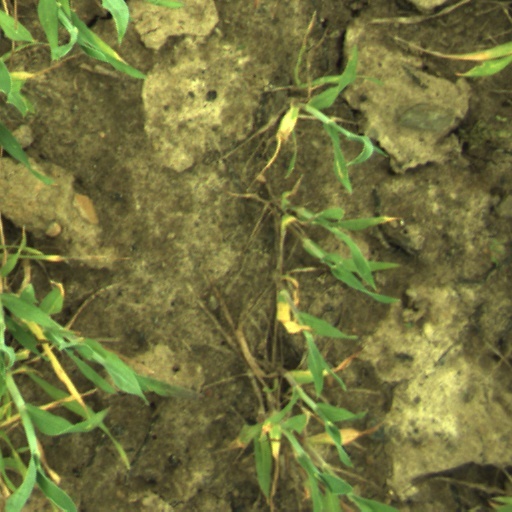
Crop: wheat